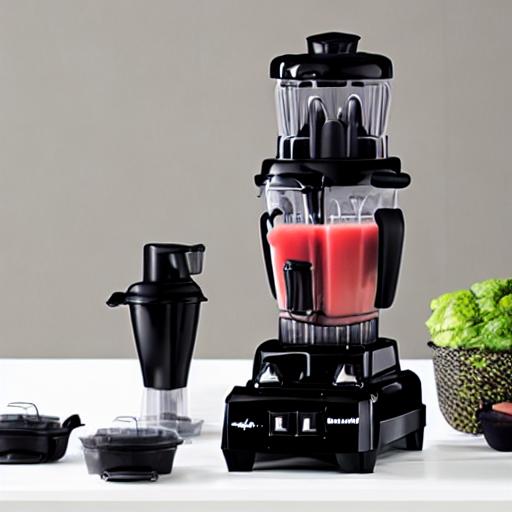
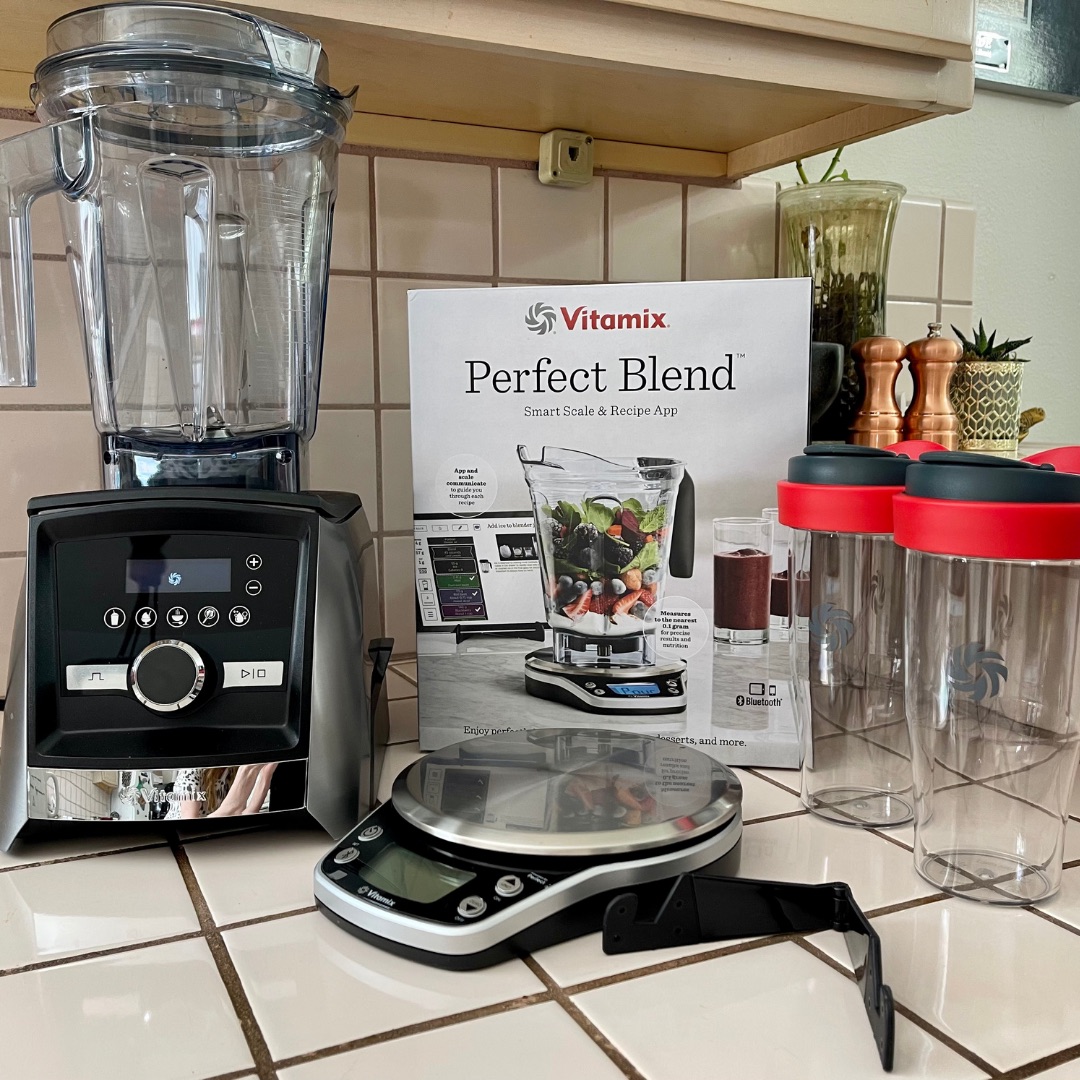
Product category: items_blender
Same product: no